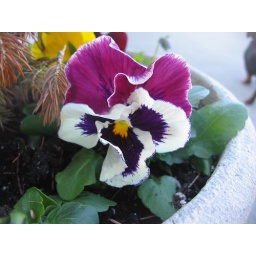
I loved the color of this one - I saw it in a pot as I was walking the dogs today.